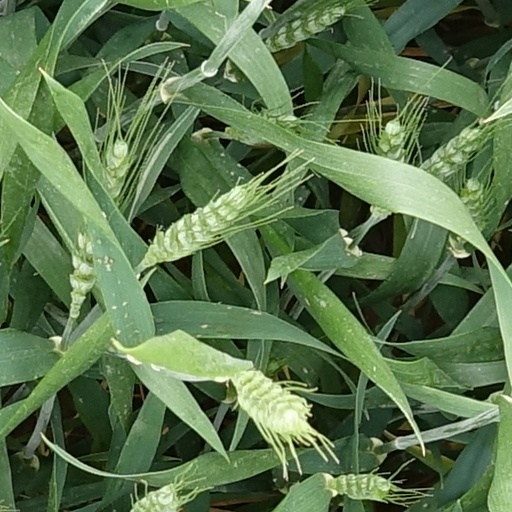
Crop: wheat